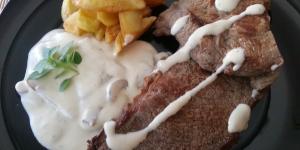
filete de ternera con salsa de avellanas